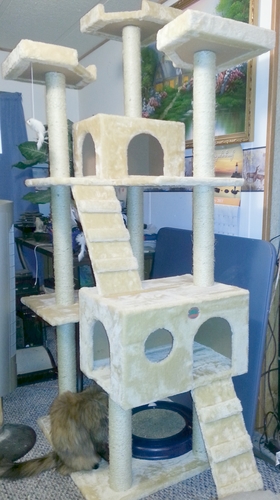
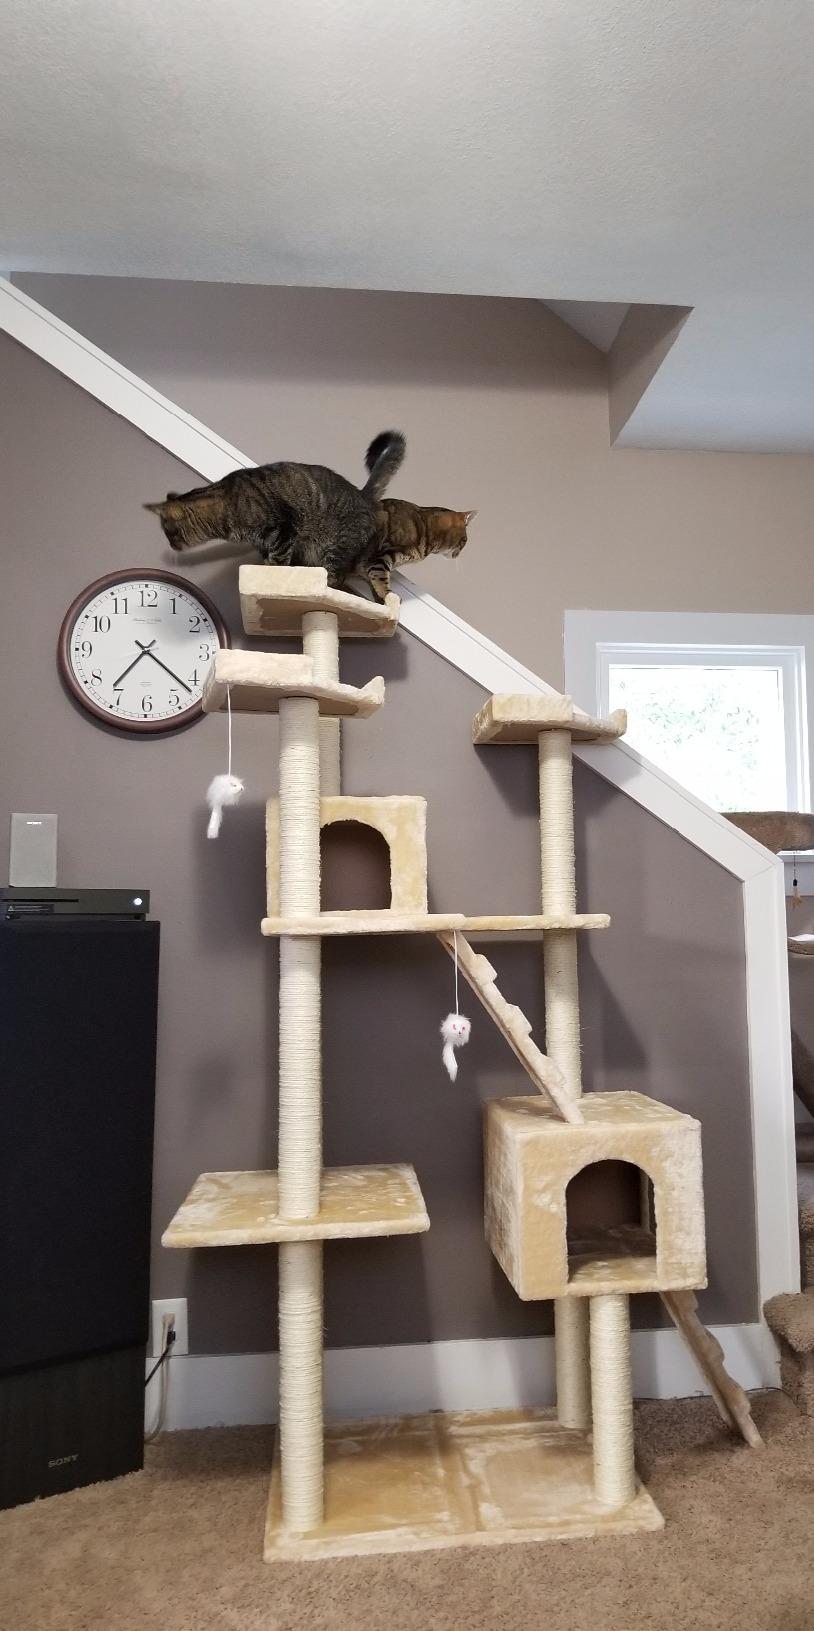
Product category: items_cat tree
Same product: yes